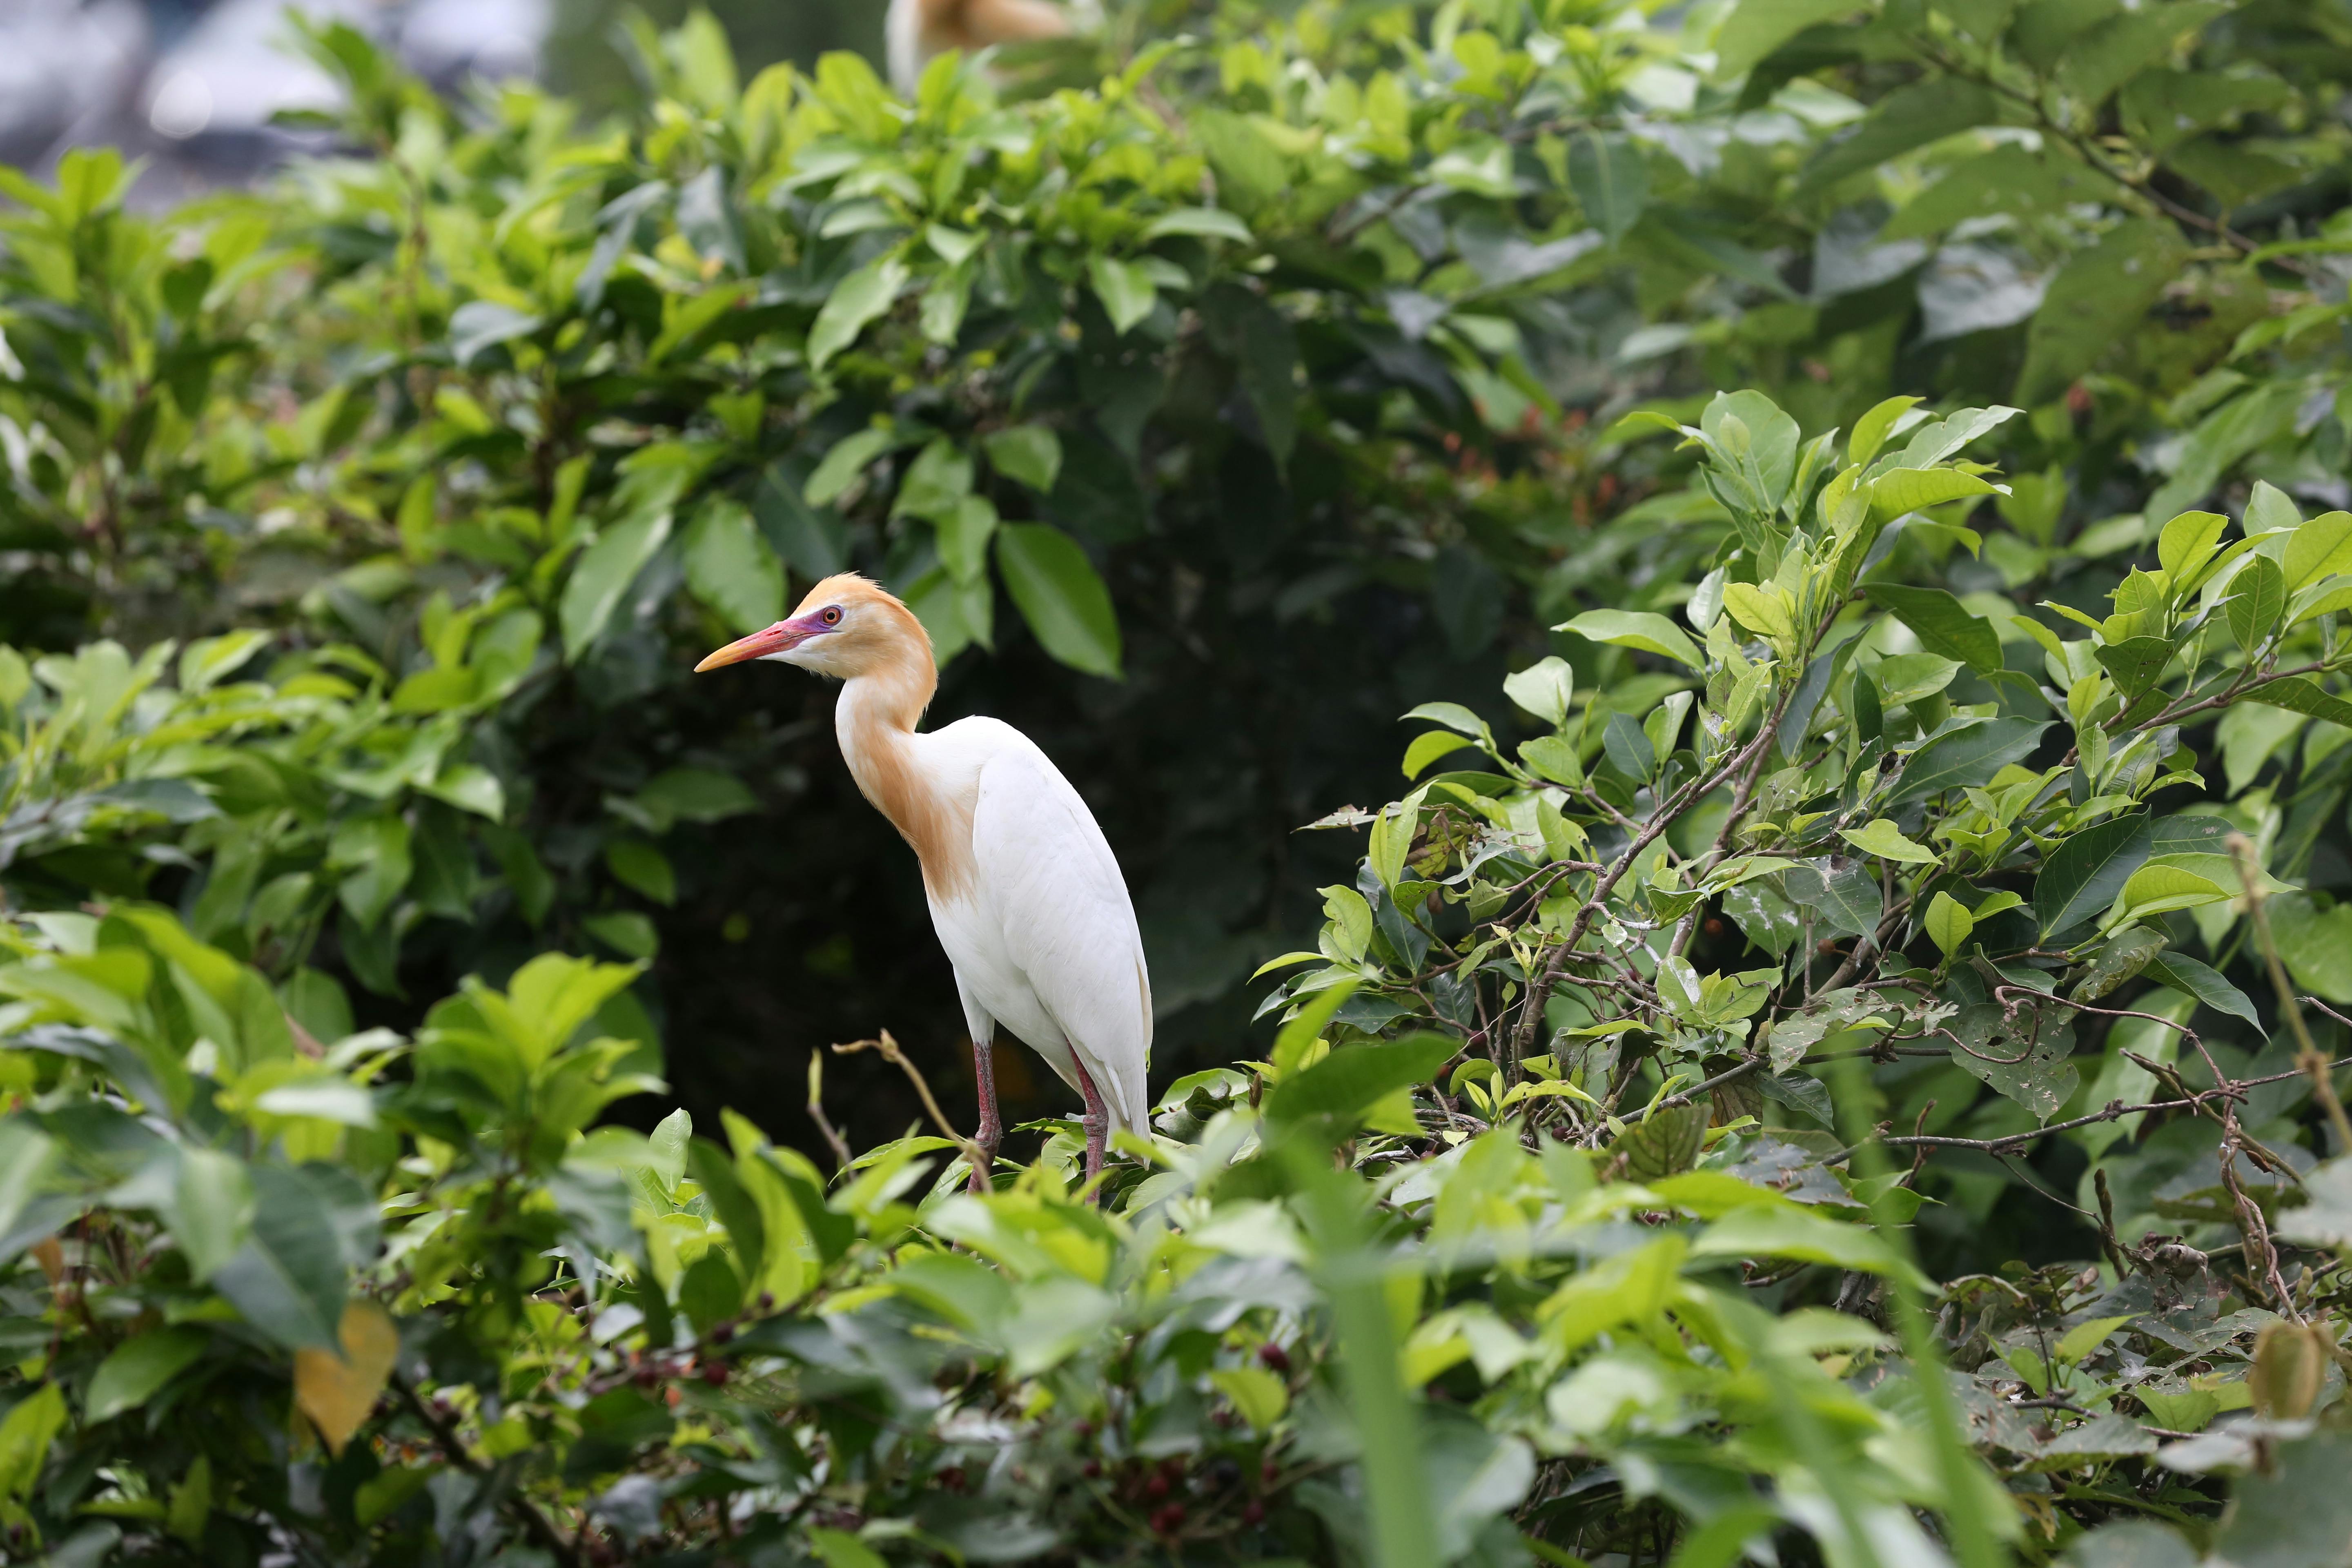
bird, plant, beak, natural landscape, terrestrial plant, feather, ciconiiformes, wing, wildlife, crane like bird, water bird, crane, heron, jungle, forest, seabird, egret, pelecaniformes, cattle egret, rainforest, groundcover, shrub, piciformes, Freshwater marsh